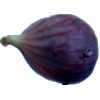
Label: Fig 1